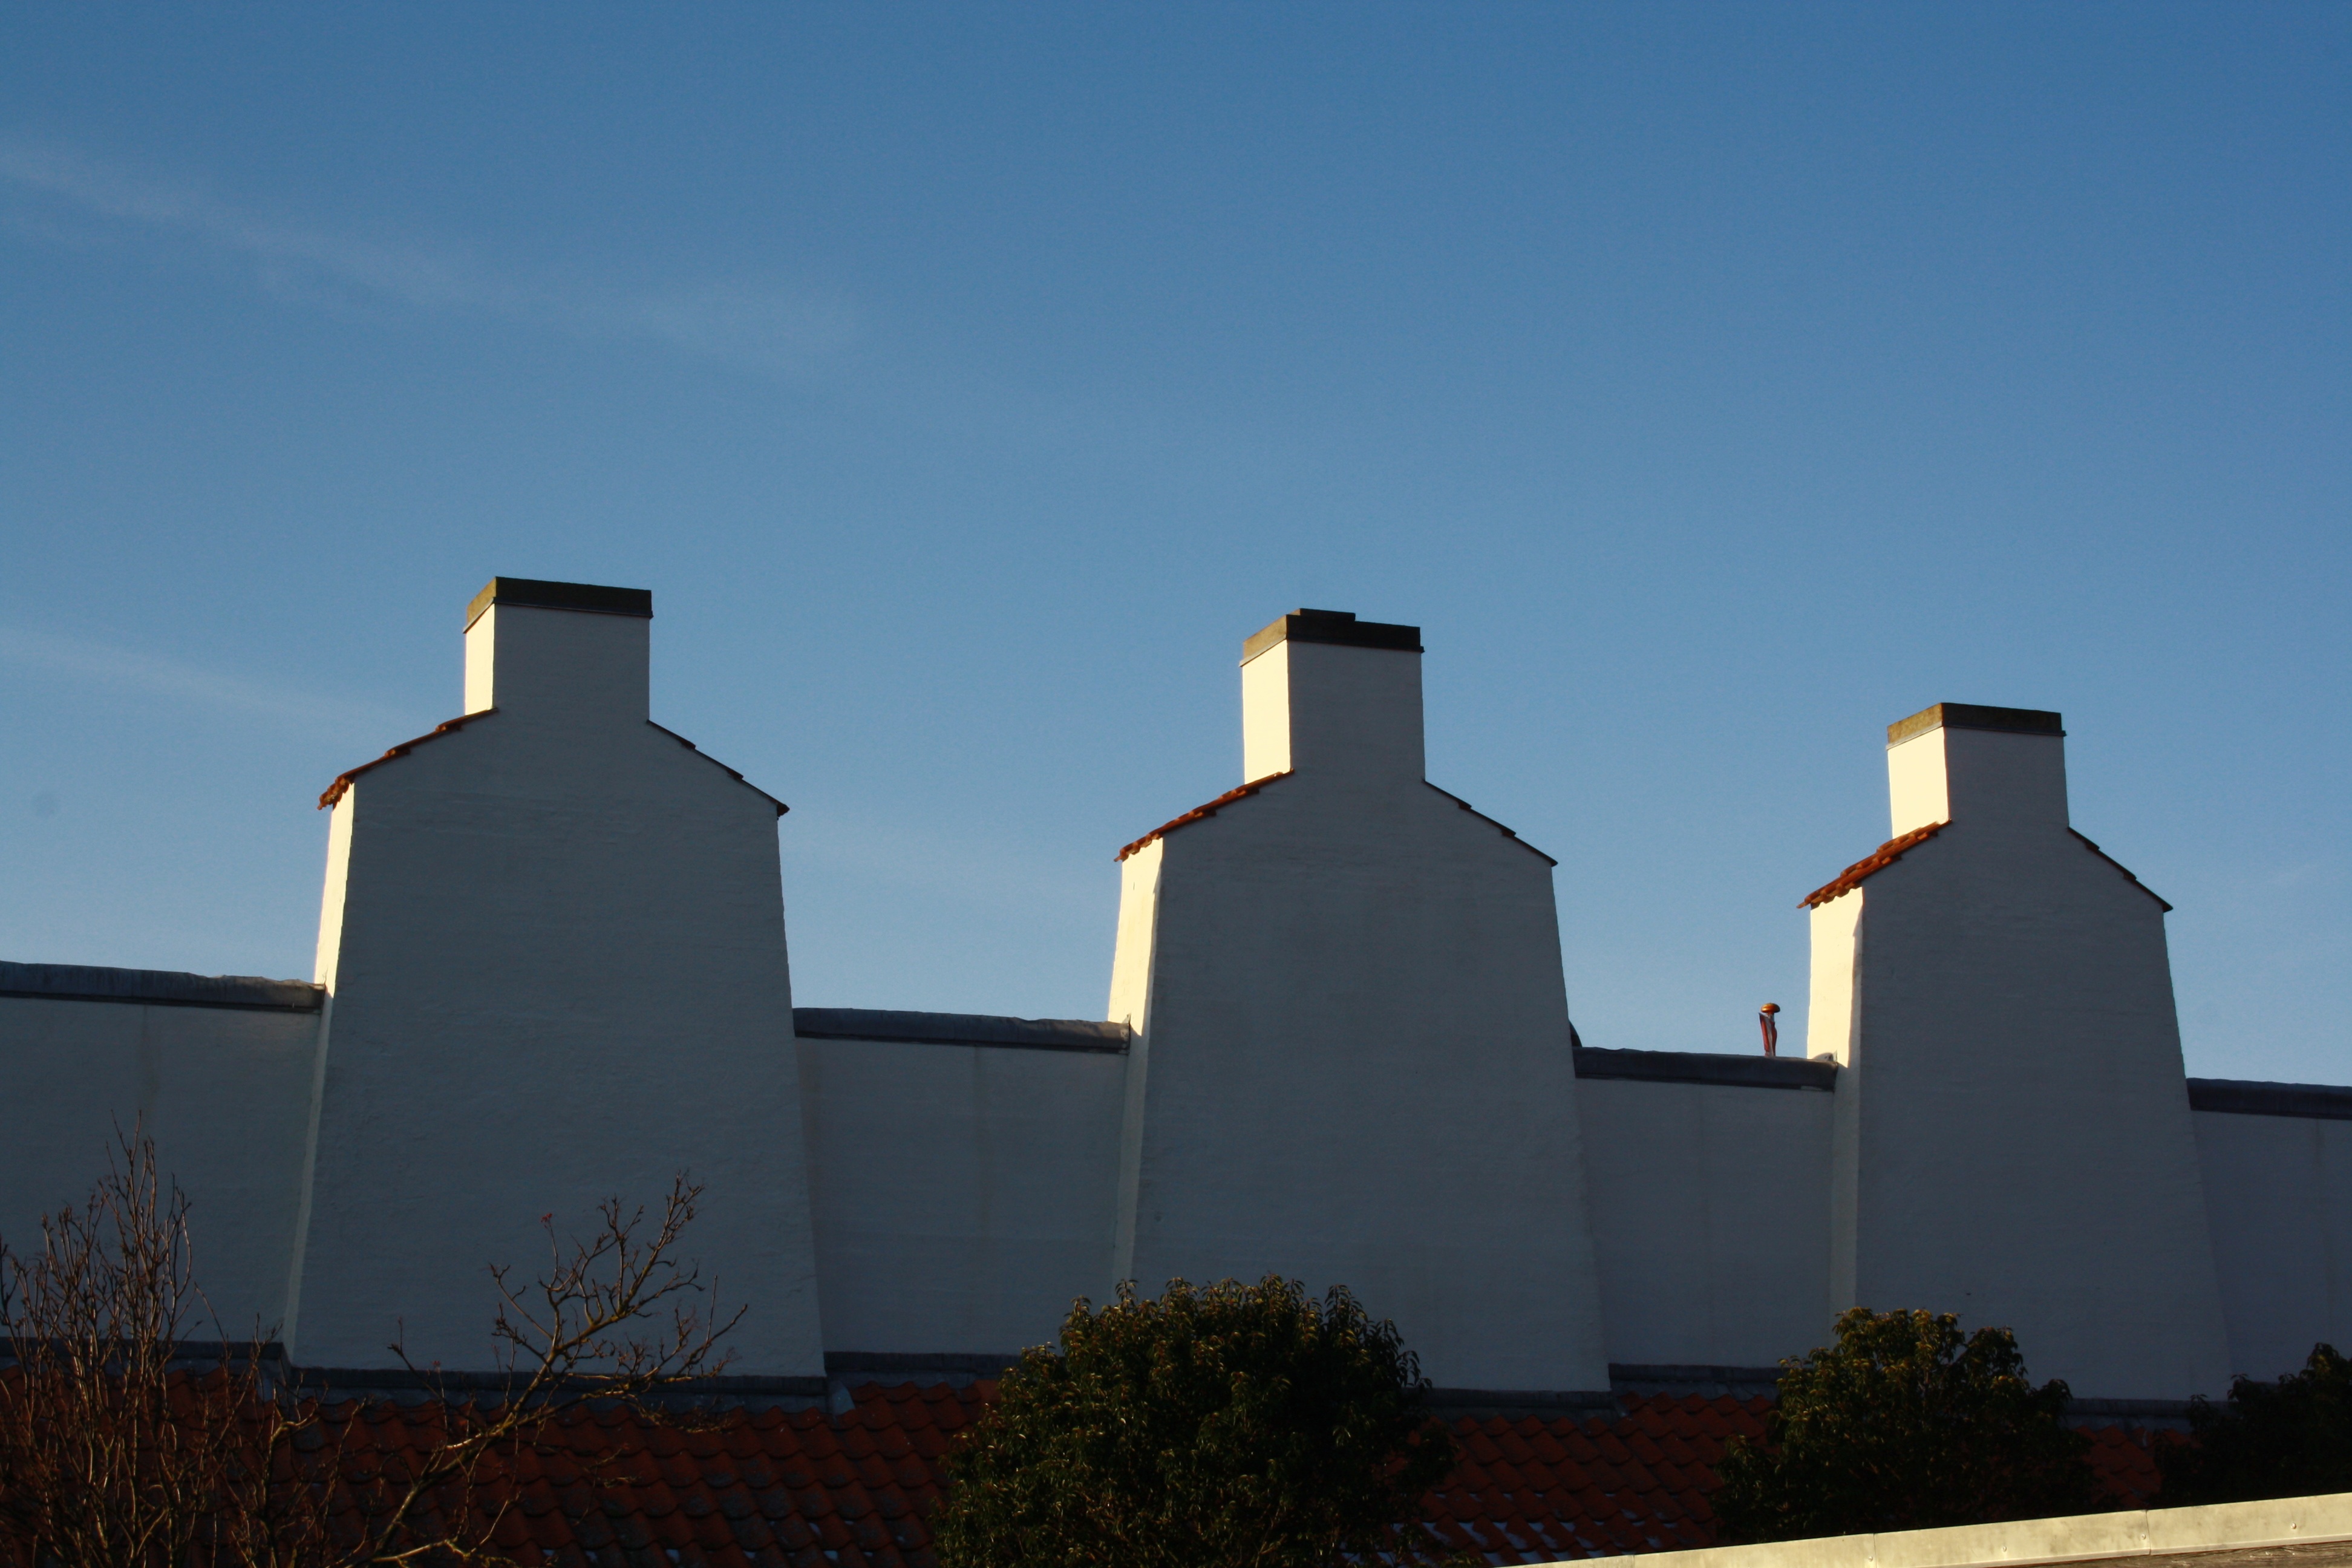
architecture, sky, tower, landmark, church, chapel, place of worship, blue sky, memorial, mood, chimneys, ebeltoft, hyttefadet